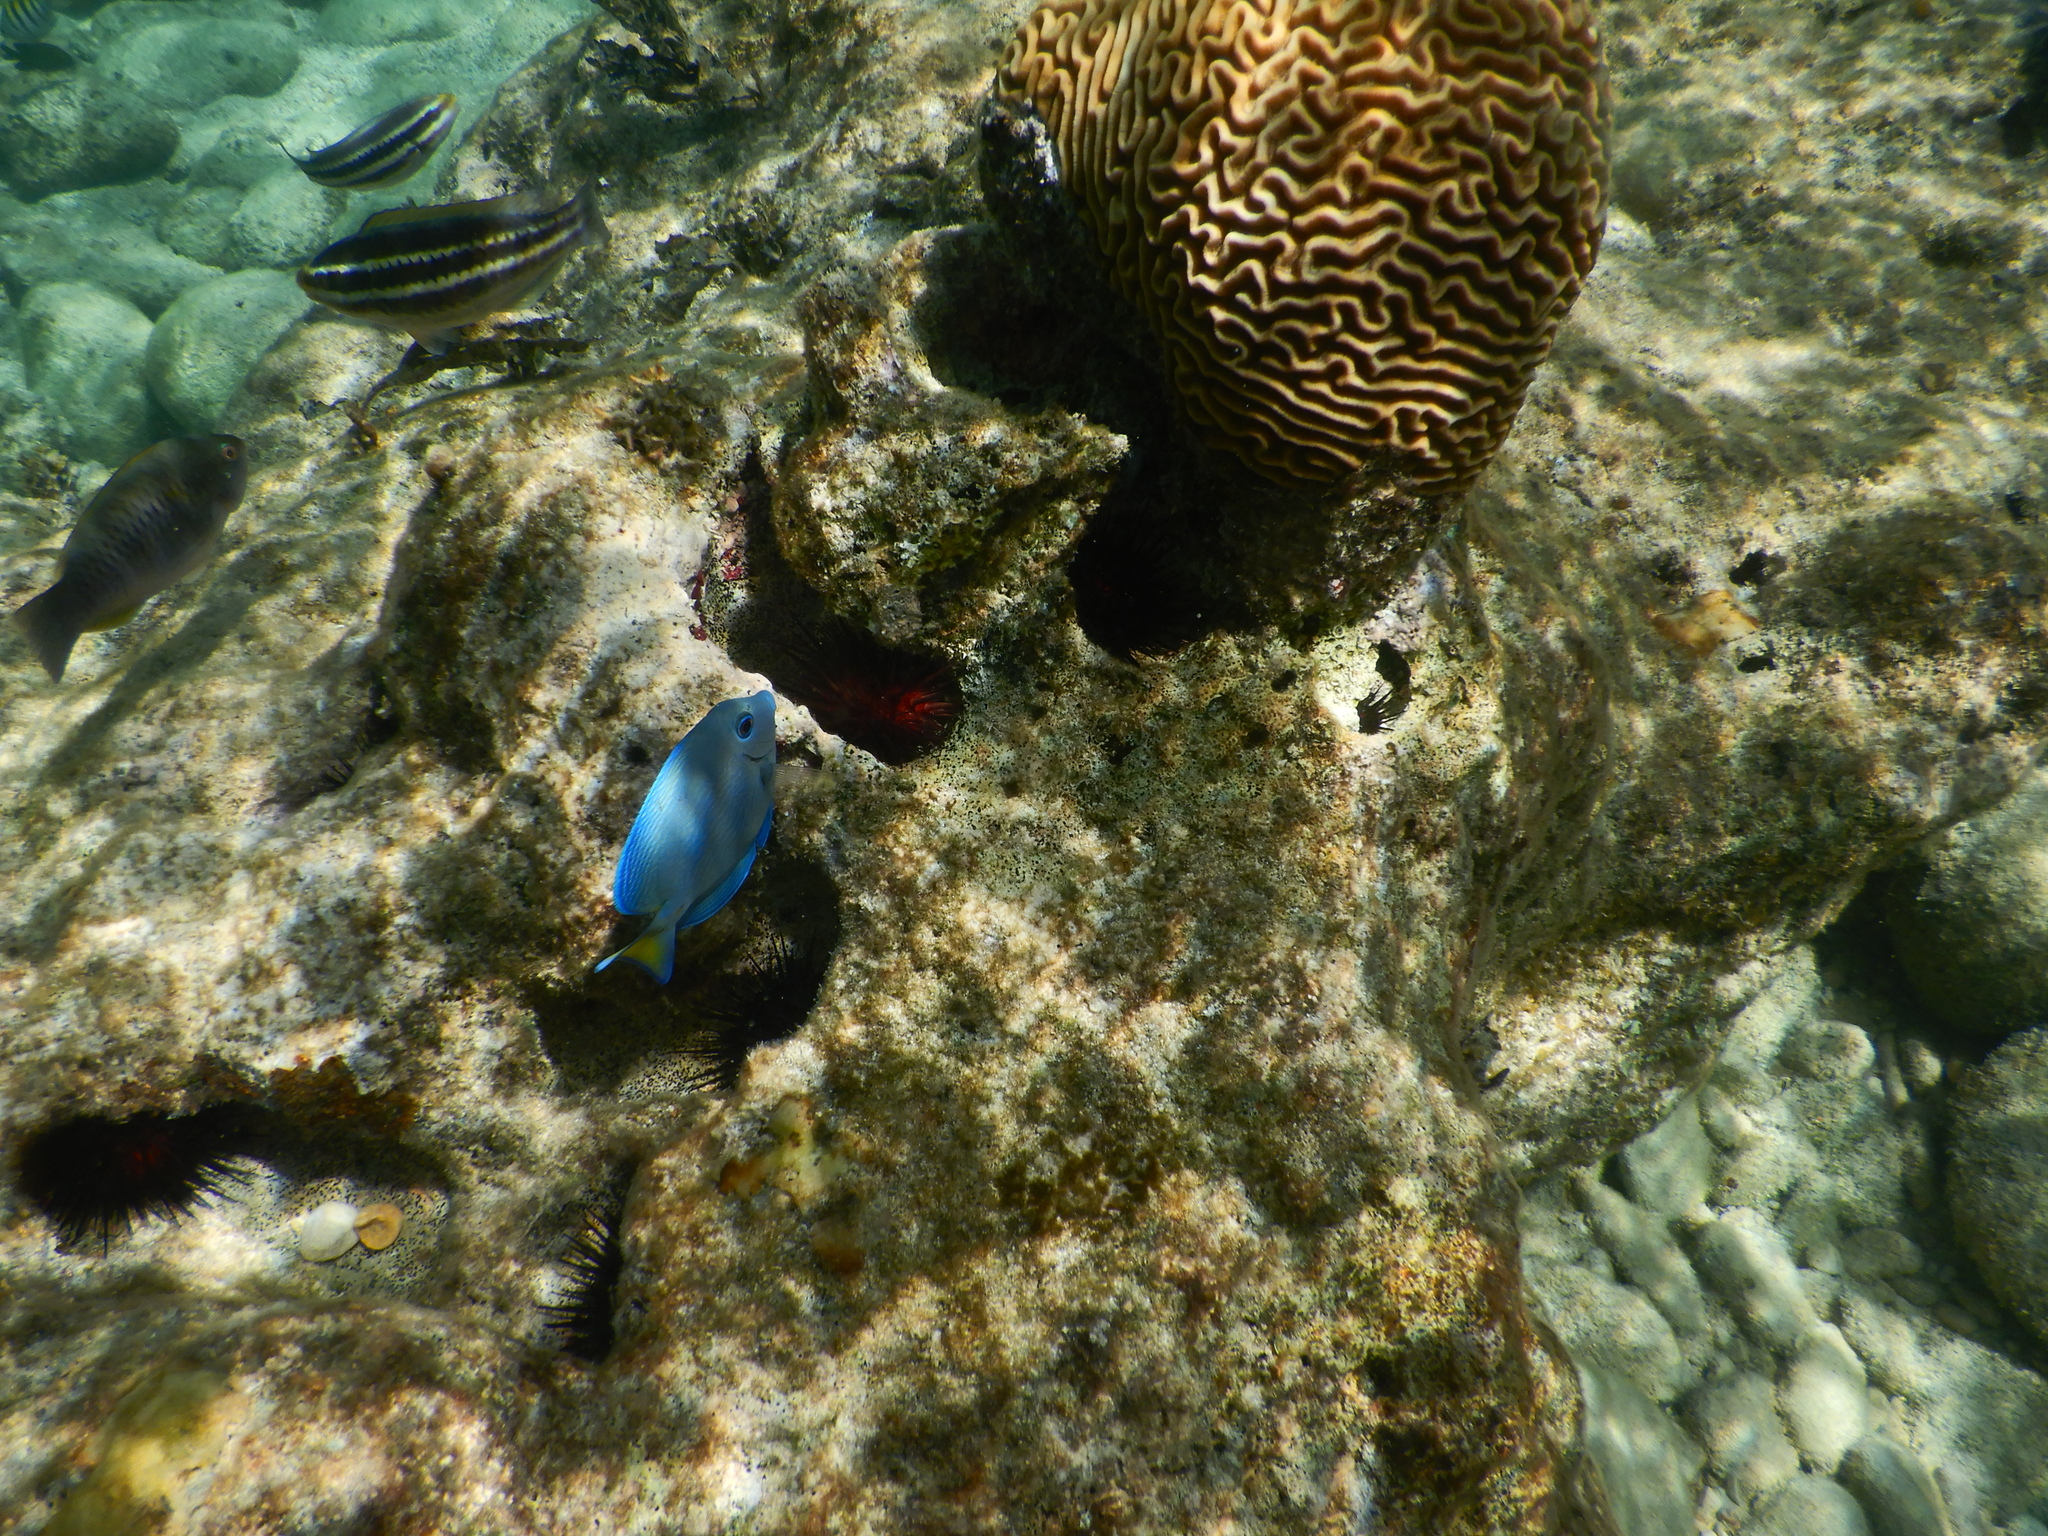
Acanthurus coeruleus (Atlantic Blue Tang)